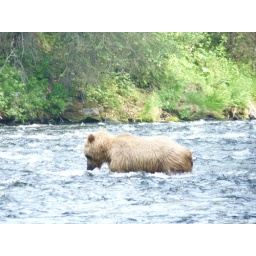
Brown bear catching sockeye salmon in Russian river